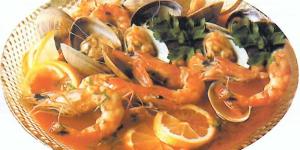
langostinos arco iris